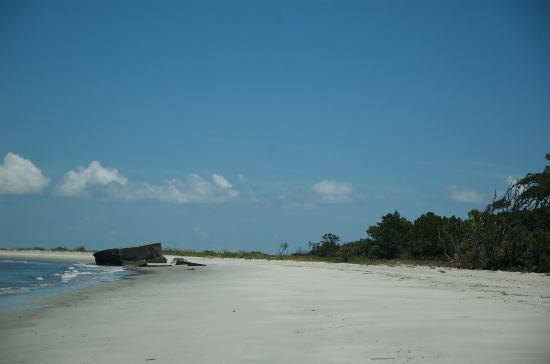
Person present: No